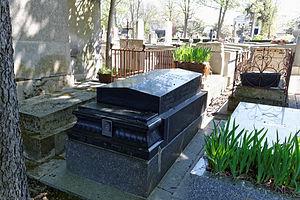
Vue d'ensemble
Pierre Paul Marsalès dit Polin, né le 13 août 1863 à Paris 9ᵉ et mort le 3 juin 1927 à La Frette-sur-Seine, est un chanteur de café-concert français.